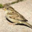
Label: bird